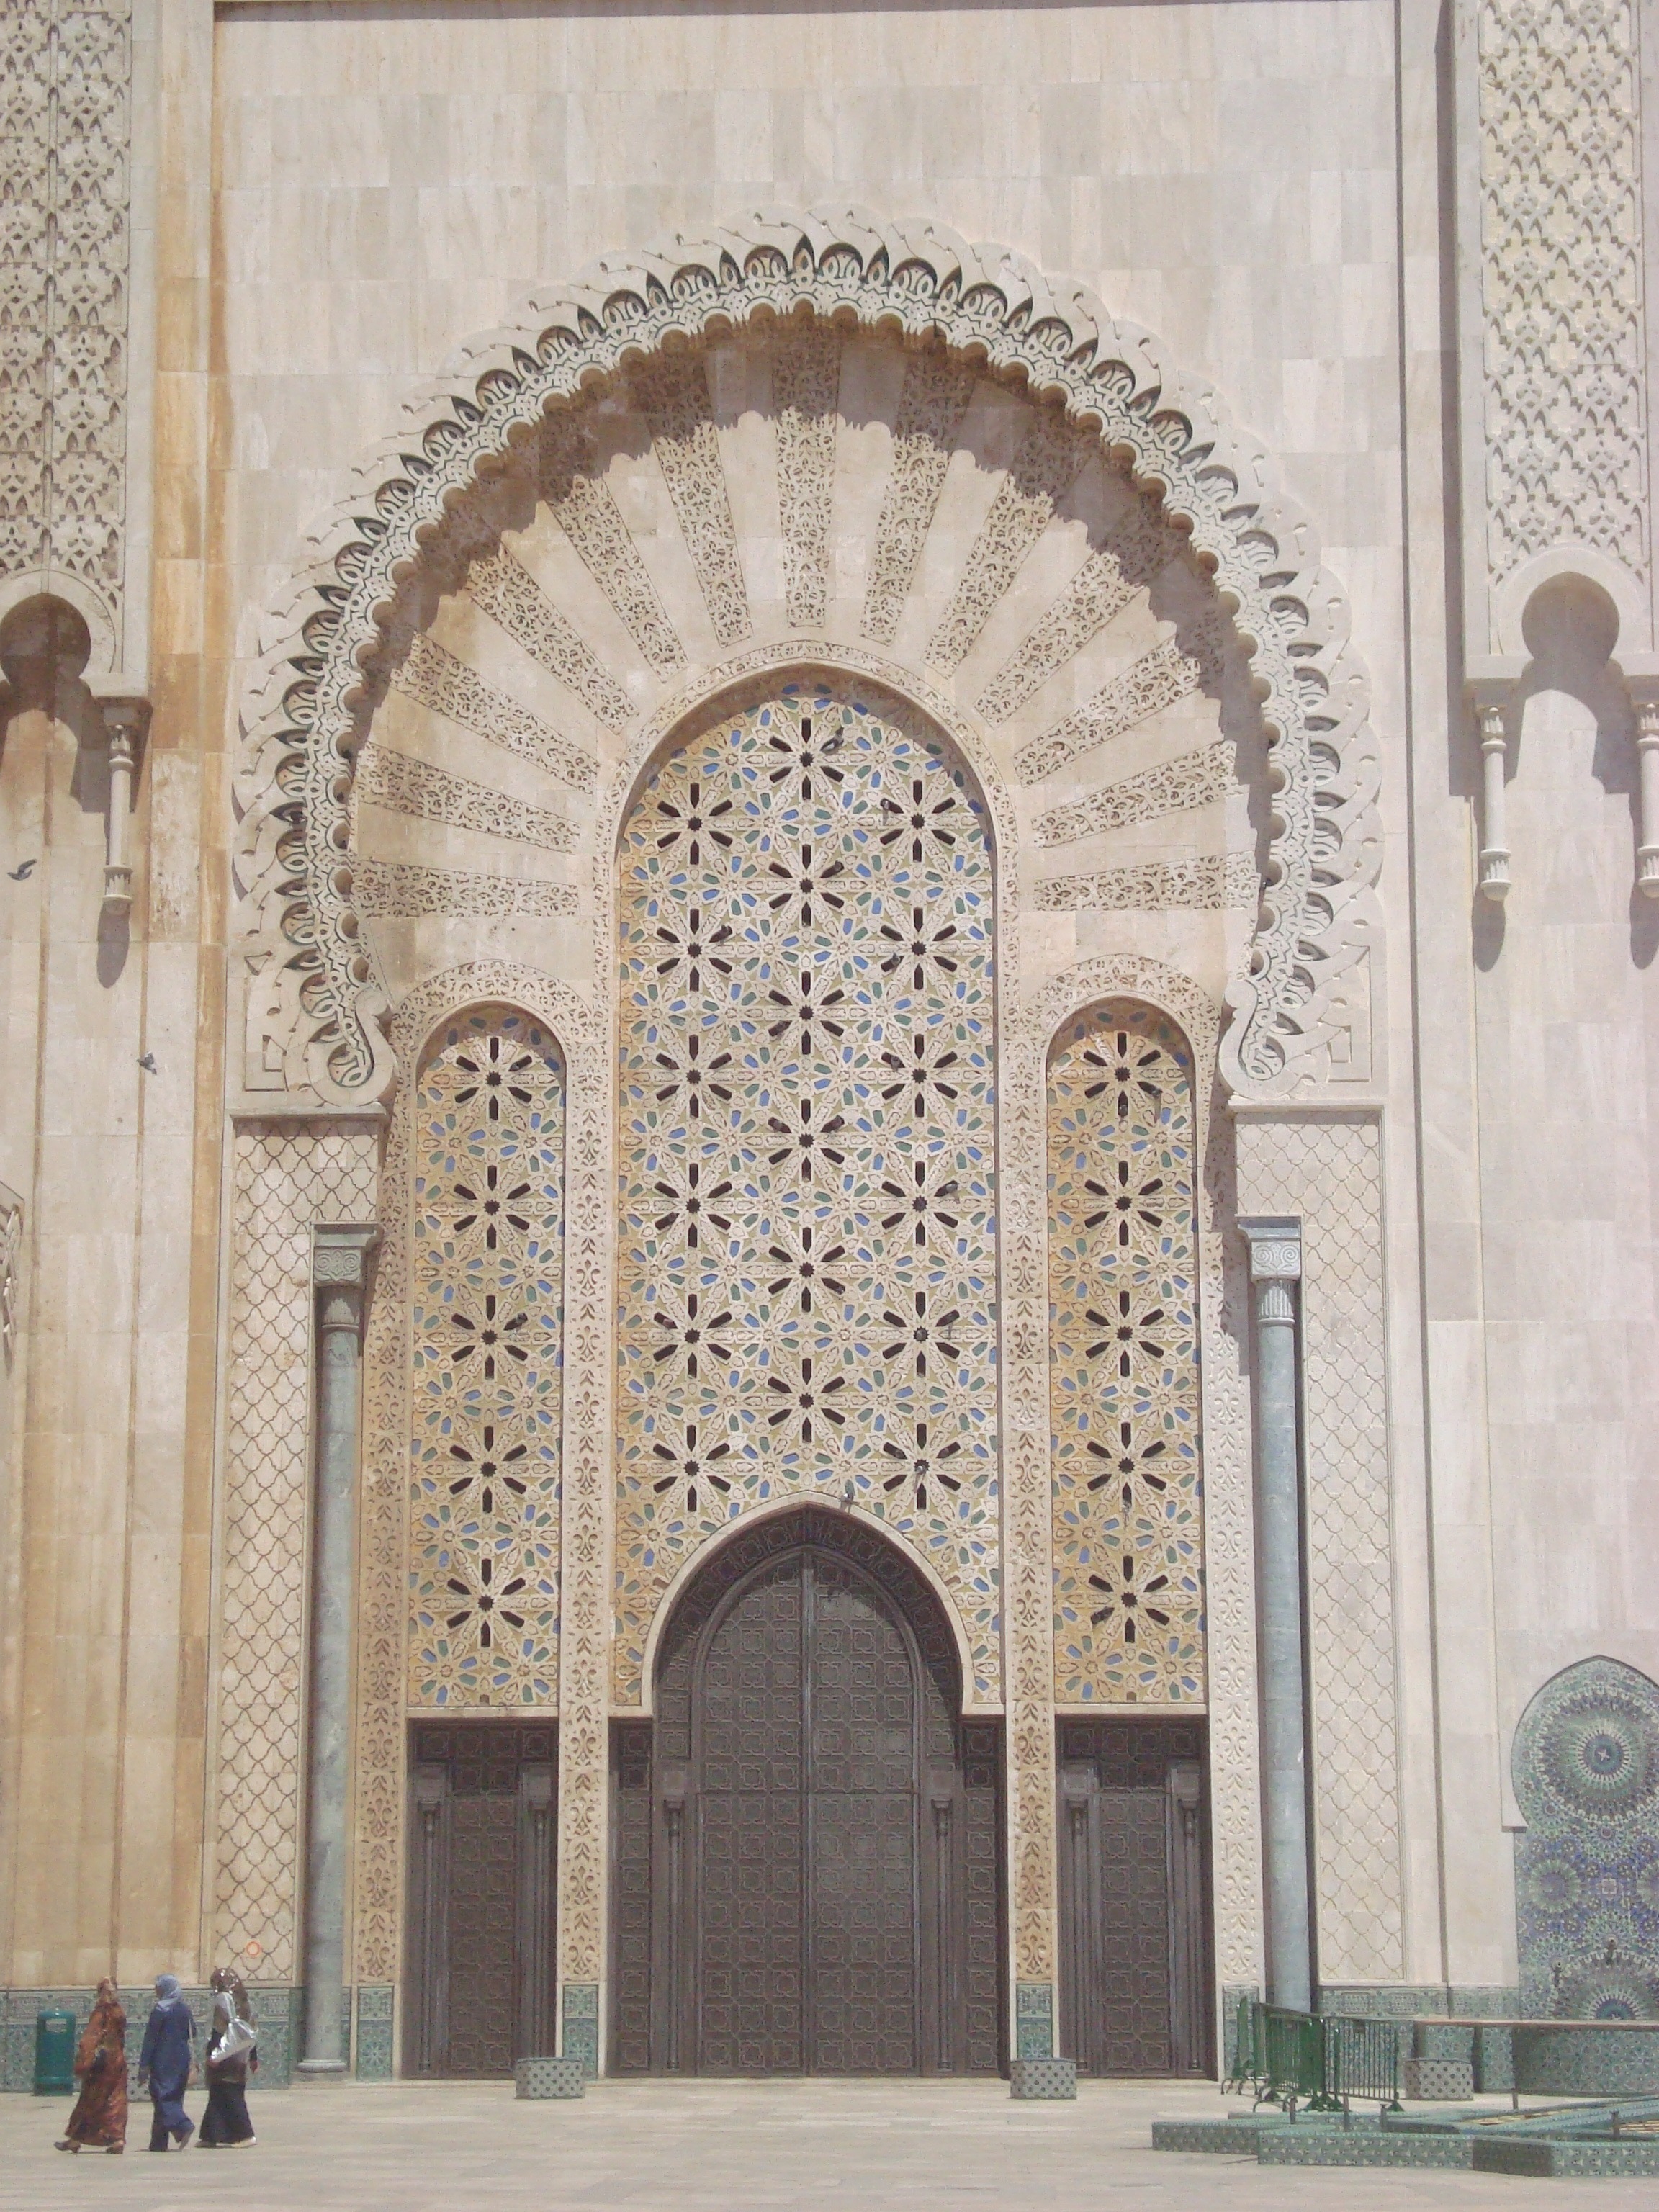
architecture, building, palace, arch, africa, facade, church, cathedral, chapel, place of worship, baptistery, monastery, symmetry, morocco, mosque, synagogue, abbey, casablanca, gothic architecture, ancient history, byzantine architecture, hassan ii